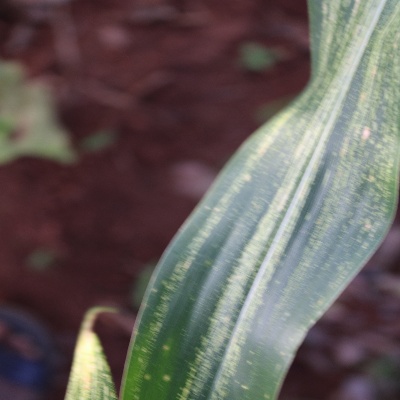
Crop: Maize
Condition: streak virus